Yarmouth Castle

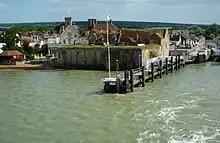
The castle seen from the sea; the bulwark and the quay battery would have been positioned on the left and right of the castle respectively

Yarmouth Castle continued to be an important military fortification, used both as a fortress but also as a transport hub and a stores depot. The repairs recommended in 1599 were carried out in the first years of the 17th century and a further £300 was invested in Yarmouth Castle and nearby Sandown Castle in 1609, including adding two angular buttresses along the walls facing the sea.